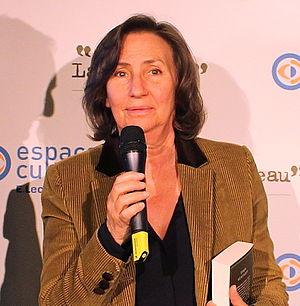
Teresa Cremisi, née le 7 octobre 1945 à Alexandrie, est une éditrice et dirigeante d'entreprise d'origine italienne naturalisée française. Elle fut présidente-directrice générale de l'ensemble Flammarion regroupant les éditions Flammarion, J'ai lu, Casterman, Autrement et Fluide glacial jusqu'en mai 2015. Depuis l’acquisition de Flammarion par Madrigall en 2013, elle était également l’une des dirigeantes de la holding Madrigall dirigée par Antoine Gallimard dont elle avait été le bras droit de 1989 à 2005. En 2015, après 25 ans d'aventure éditoriale, Teresa Cremisi quitte son poste de PDG de Flammarion pour se consacrer à d'autres passions. De janvier 2016 à janvier 2019, elle a présidé la commission d'avance sur recettes du Centre national du cinéma et de l'image animée. Elle siège au conseil d'administration du Musée d'Orsay et de la BNF. Depuis 2018, elle est l'auteur d'une chronique hebdomadaire au Journal du Dimanche.